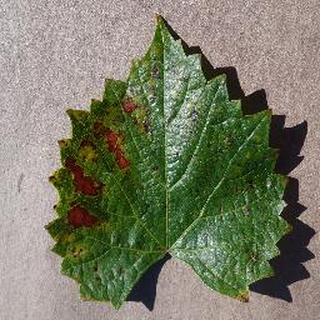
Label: grape_esca_black_measles